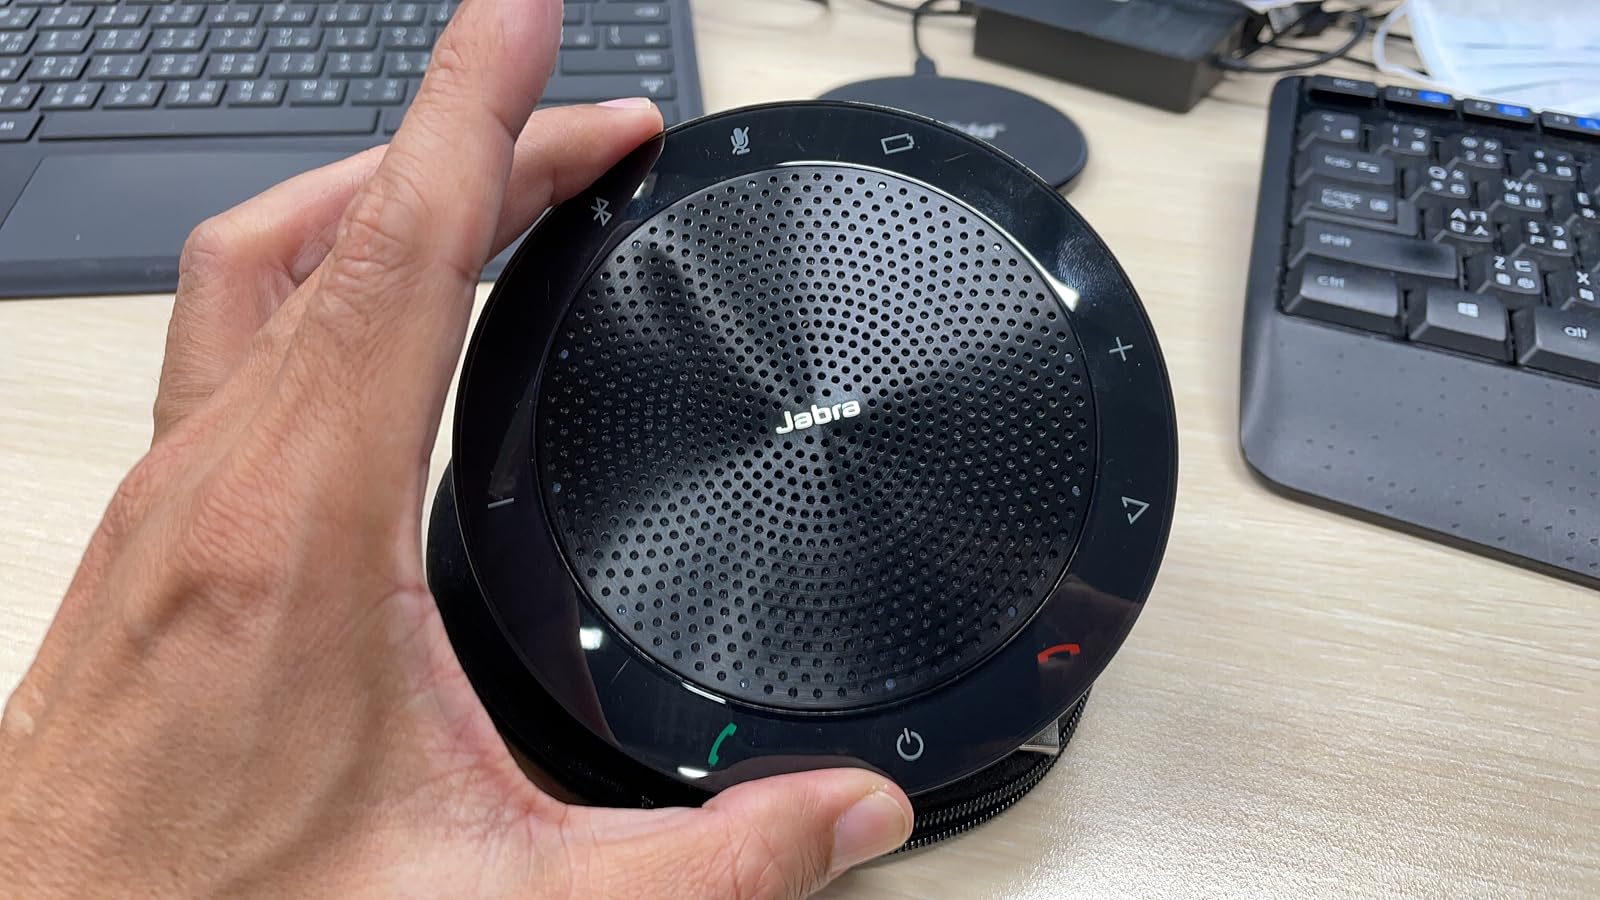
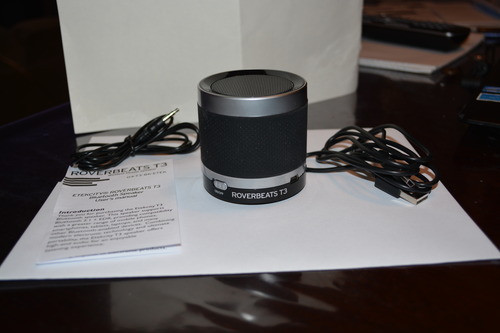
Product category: speaker
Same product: no